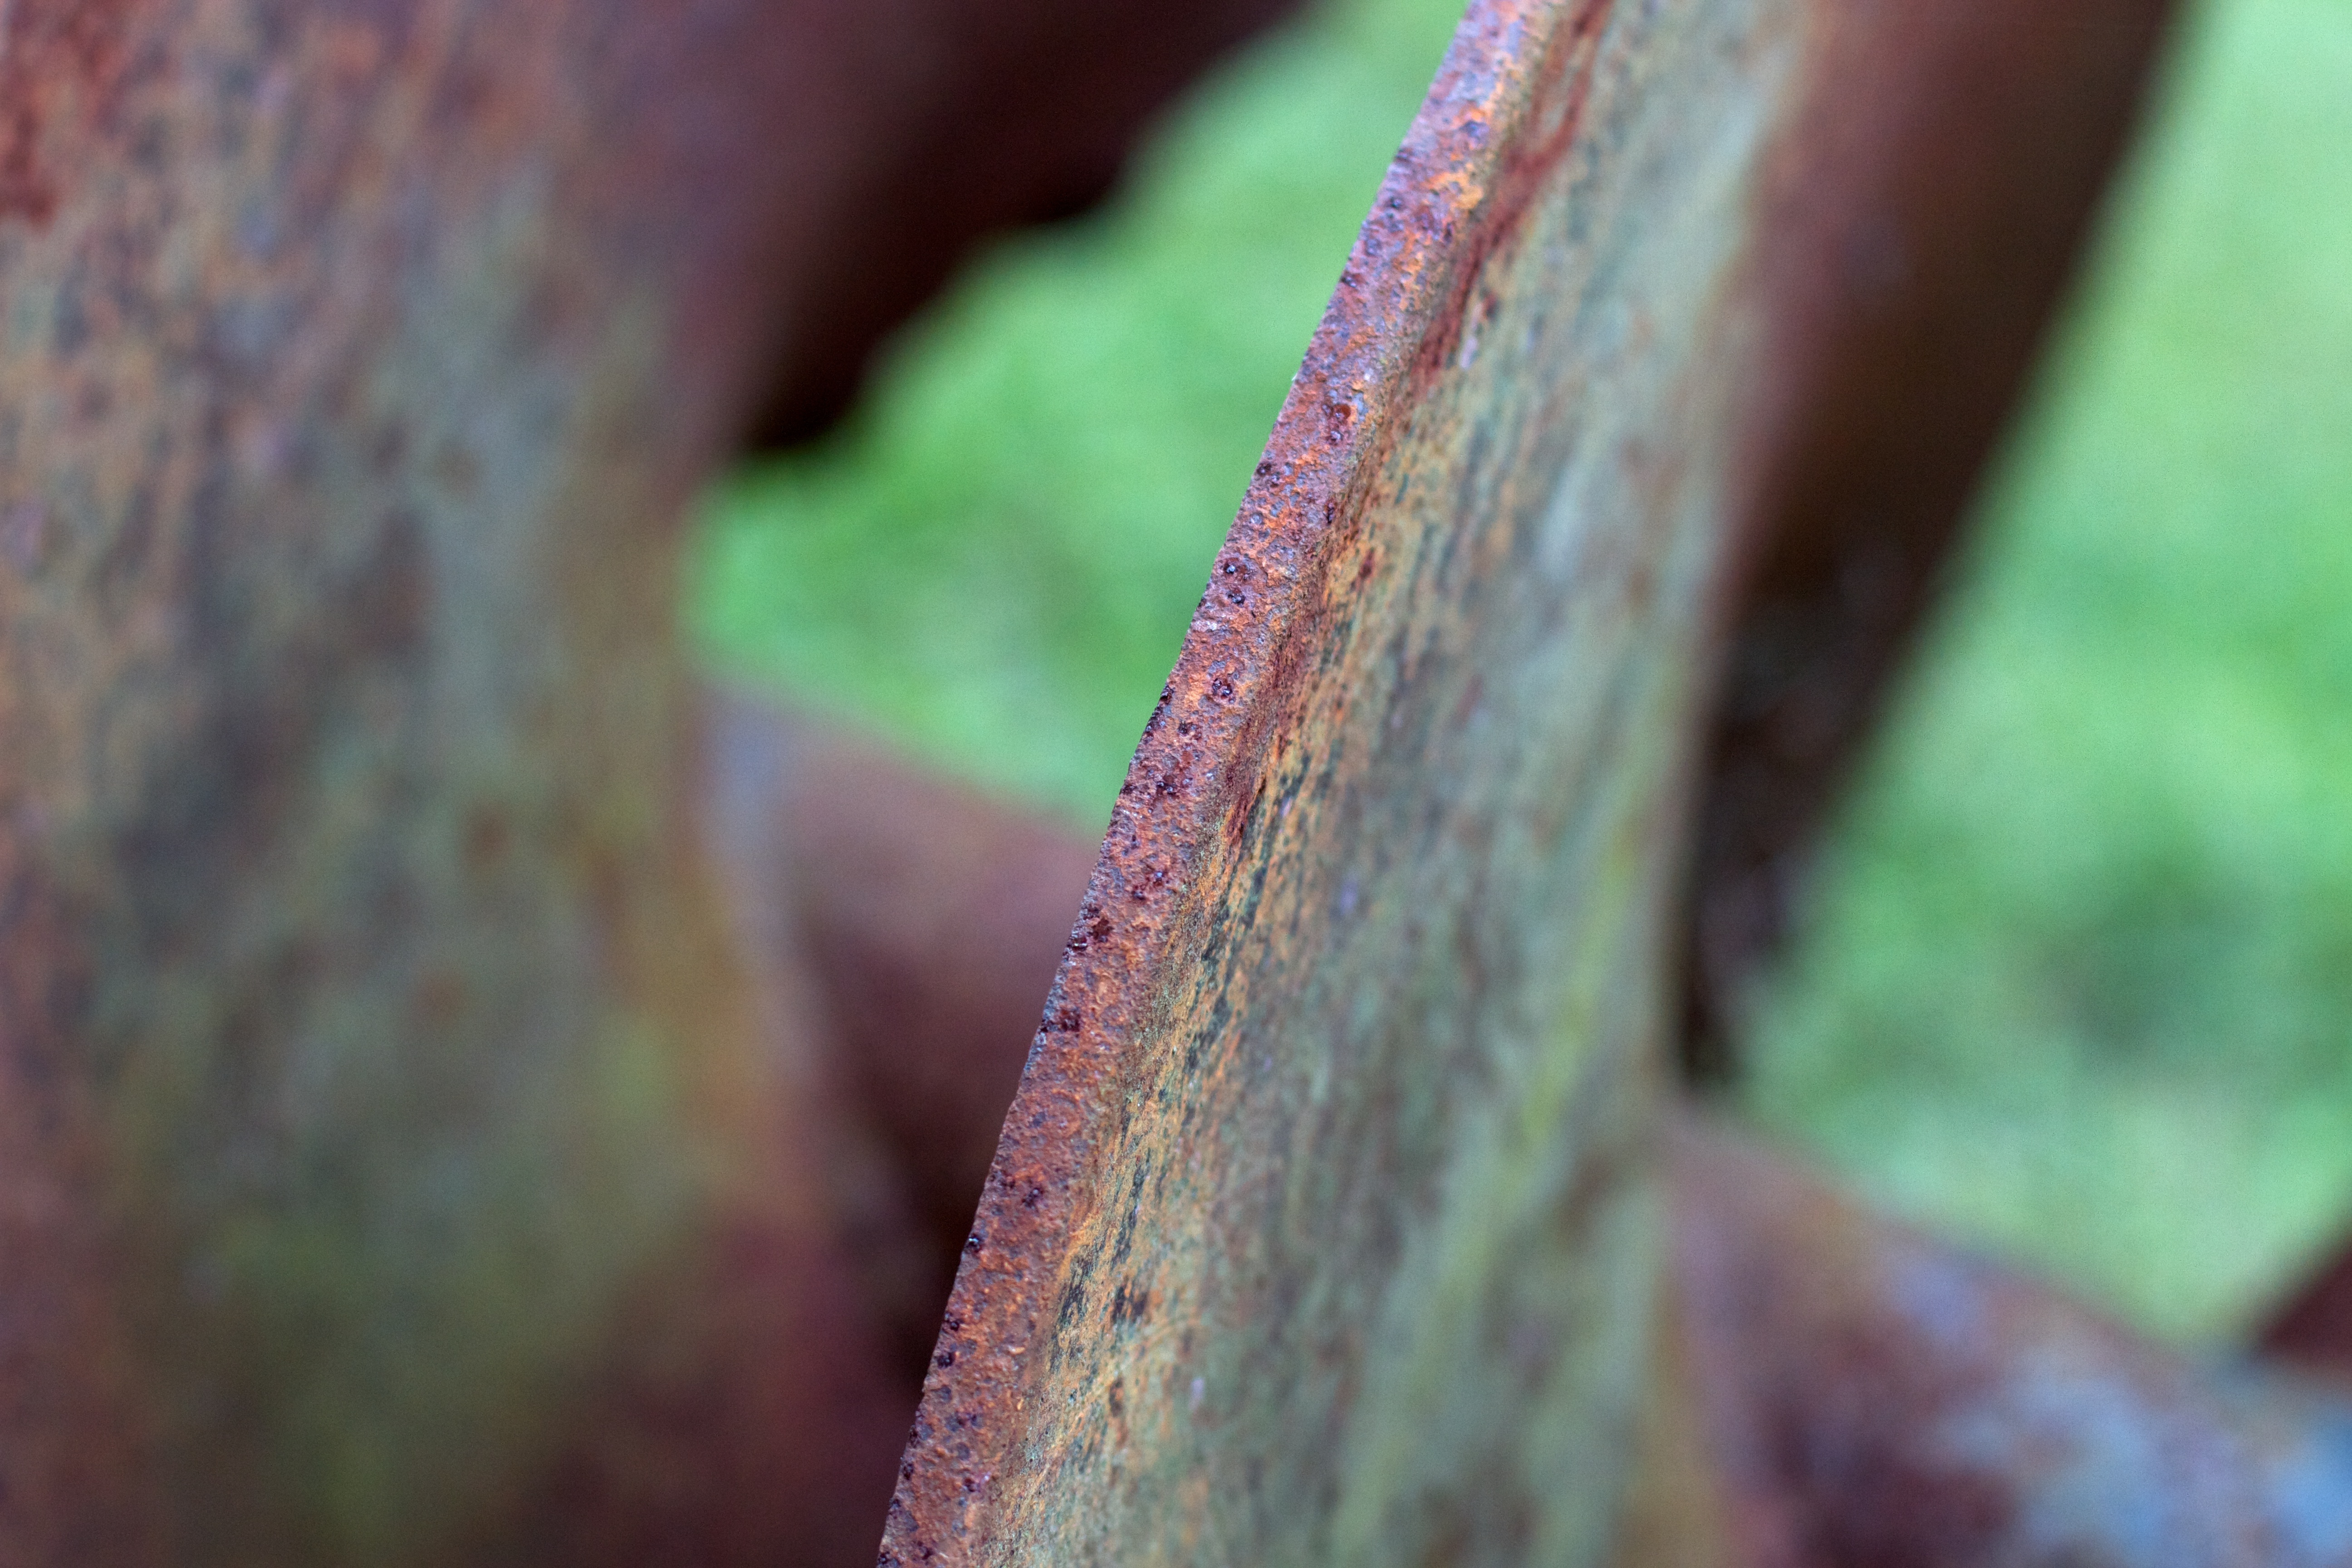
tree, nature, grass, branch, plant, photography, sunlight, leaf, flower, green, color, autumn, soil, botany, flora, fauna, close up, macro photography, plant stem